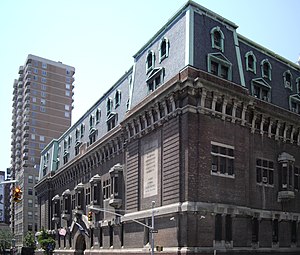
Armory Show
Udstillingens navngiver: